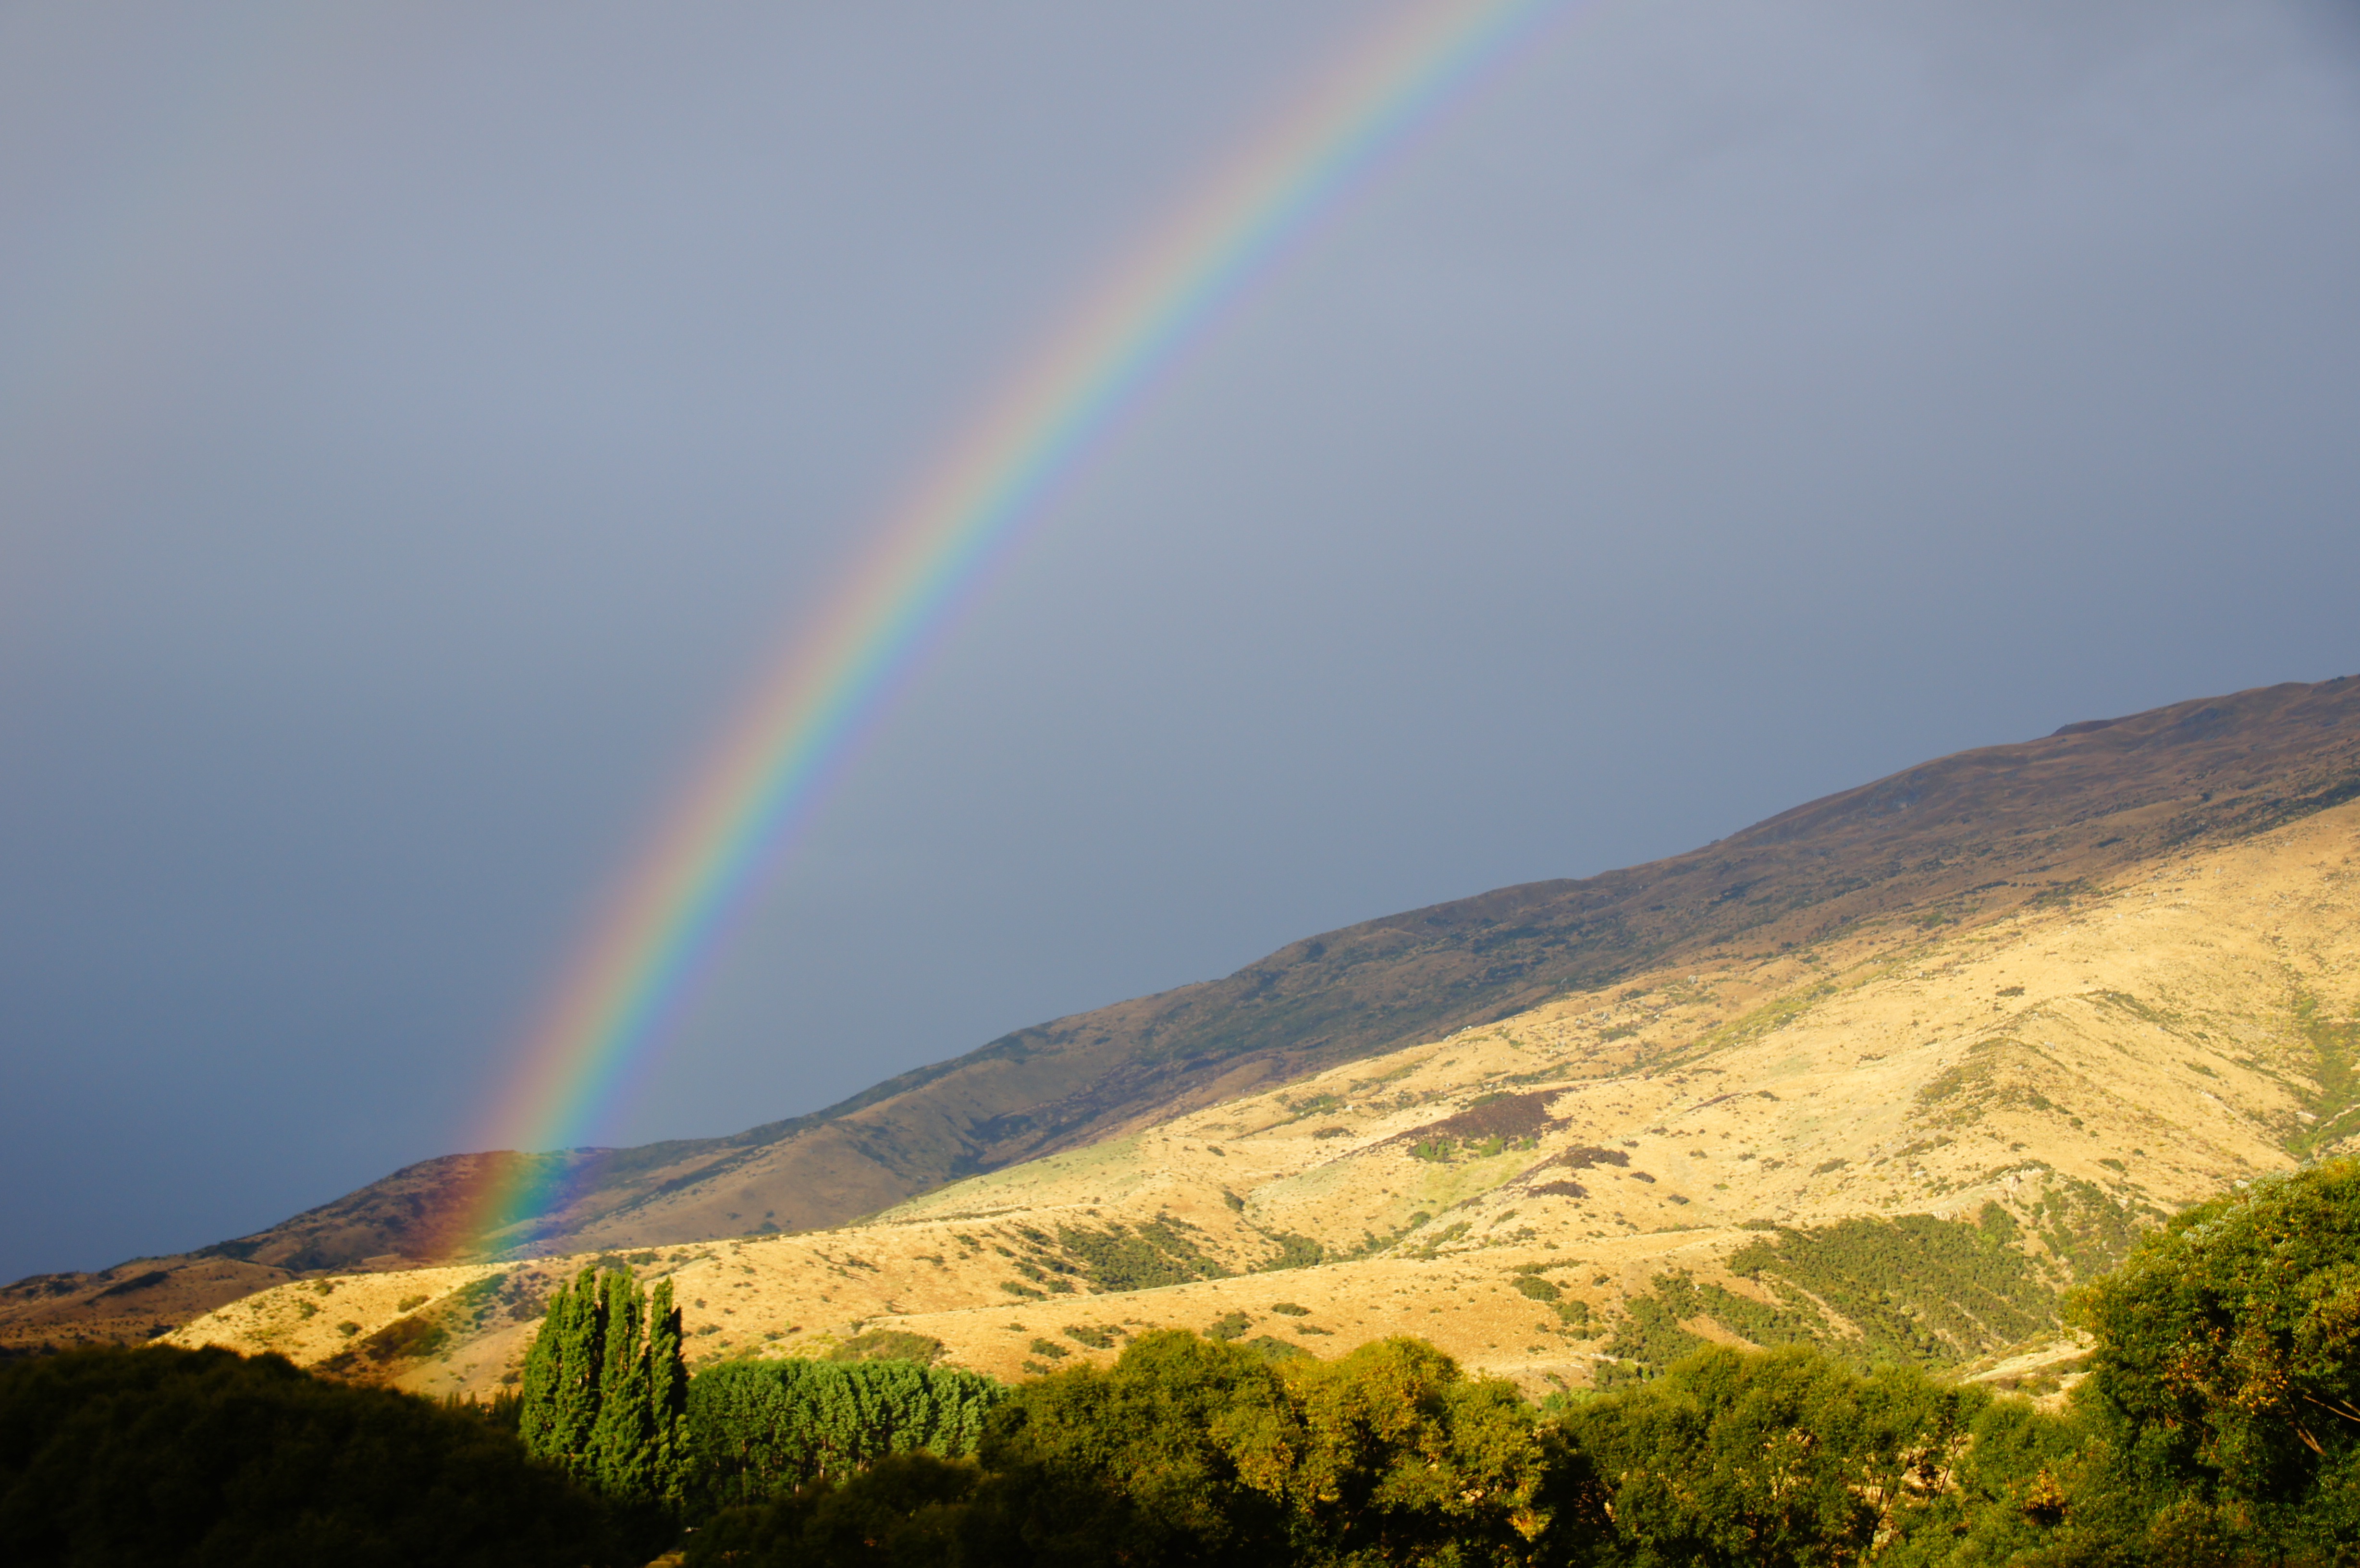
nature, mountain, cloud, sky, sunlight, hill, atmosphere, rainbow, new zealand, meteorological phenomenon, atmospheric phenomenon, atmosphere of earth